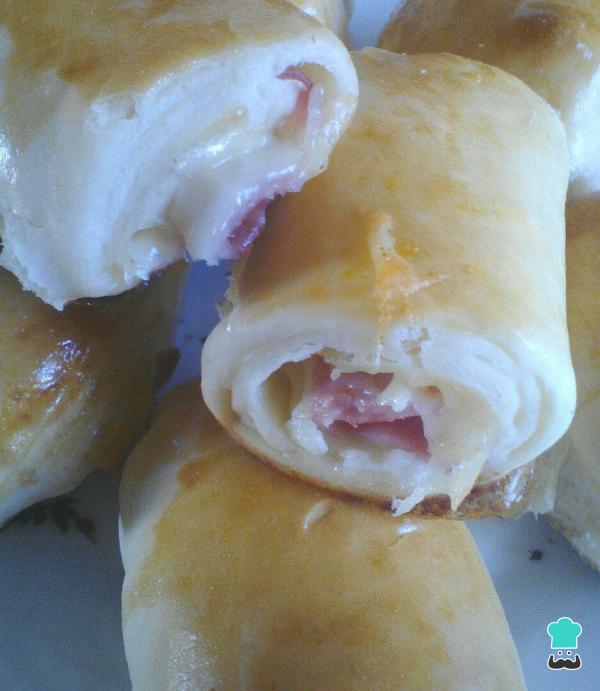
Cuando estén listos los bocados salados, solo tendrás que servir y disfrutar. Este tipo de arrollado de jamón y queso se puede hacer con pan de molde o con pionono, un tipo de bizcocho muy fino, muy utilizado en la cocina argentina.Y otro aperitivo de jamón y queso que puedes hacer fácil y rápido, son las serpentinas de pan, ¡no dejes de revisar su receta!